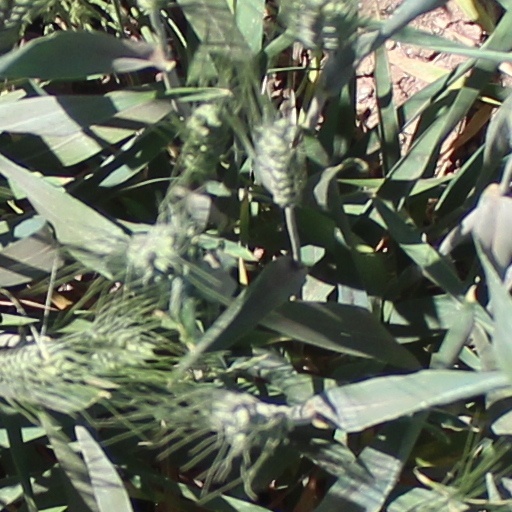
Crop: wheat